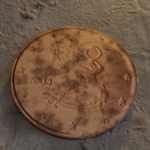
Coin value: 1cent
Country: fi
Edition: standard